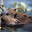
Label: beaver